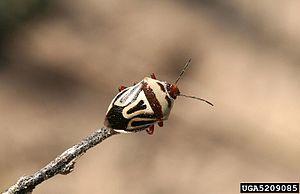
Galerie d'identification visuelle des Pentatomidae
Perillus est un genre d'insectes hétéroptères appartenant à la famille des Pentatomidae.